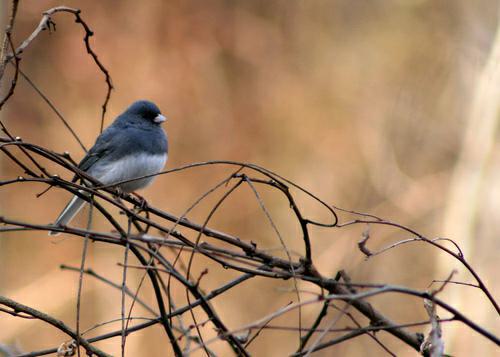
A photo of a dark eyed junco